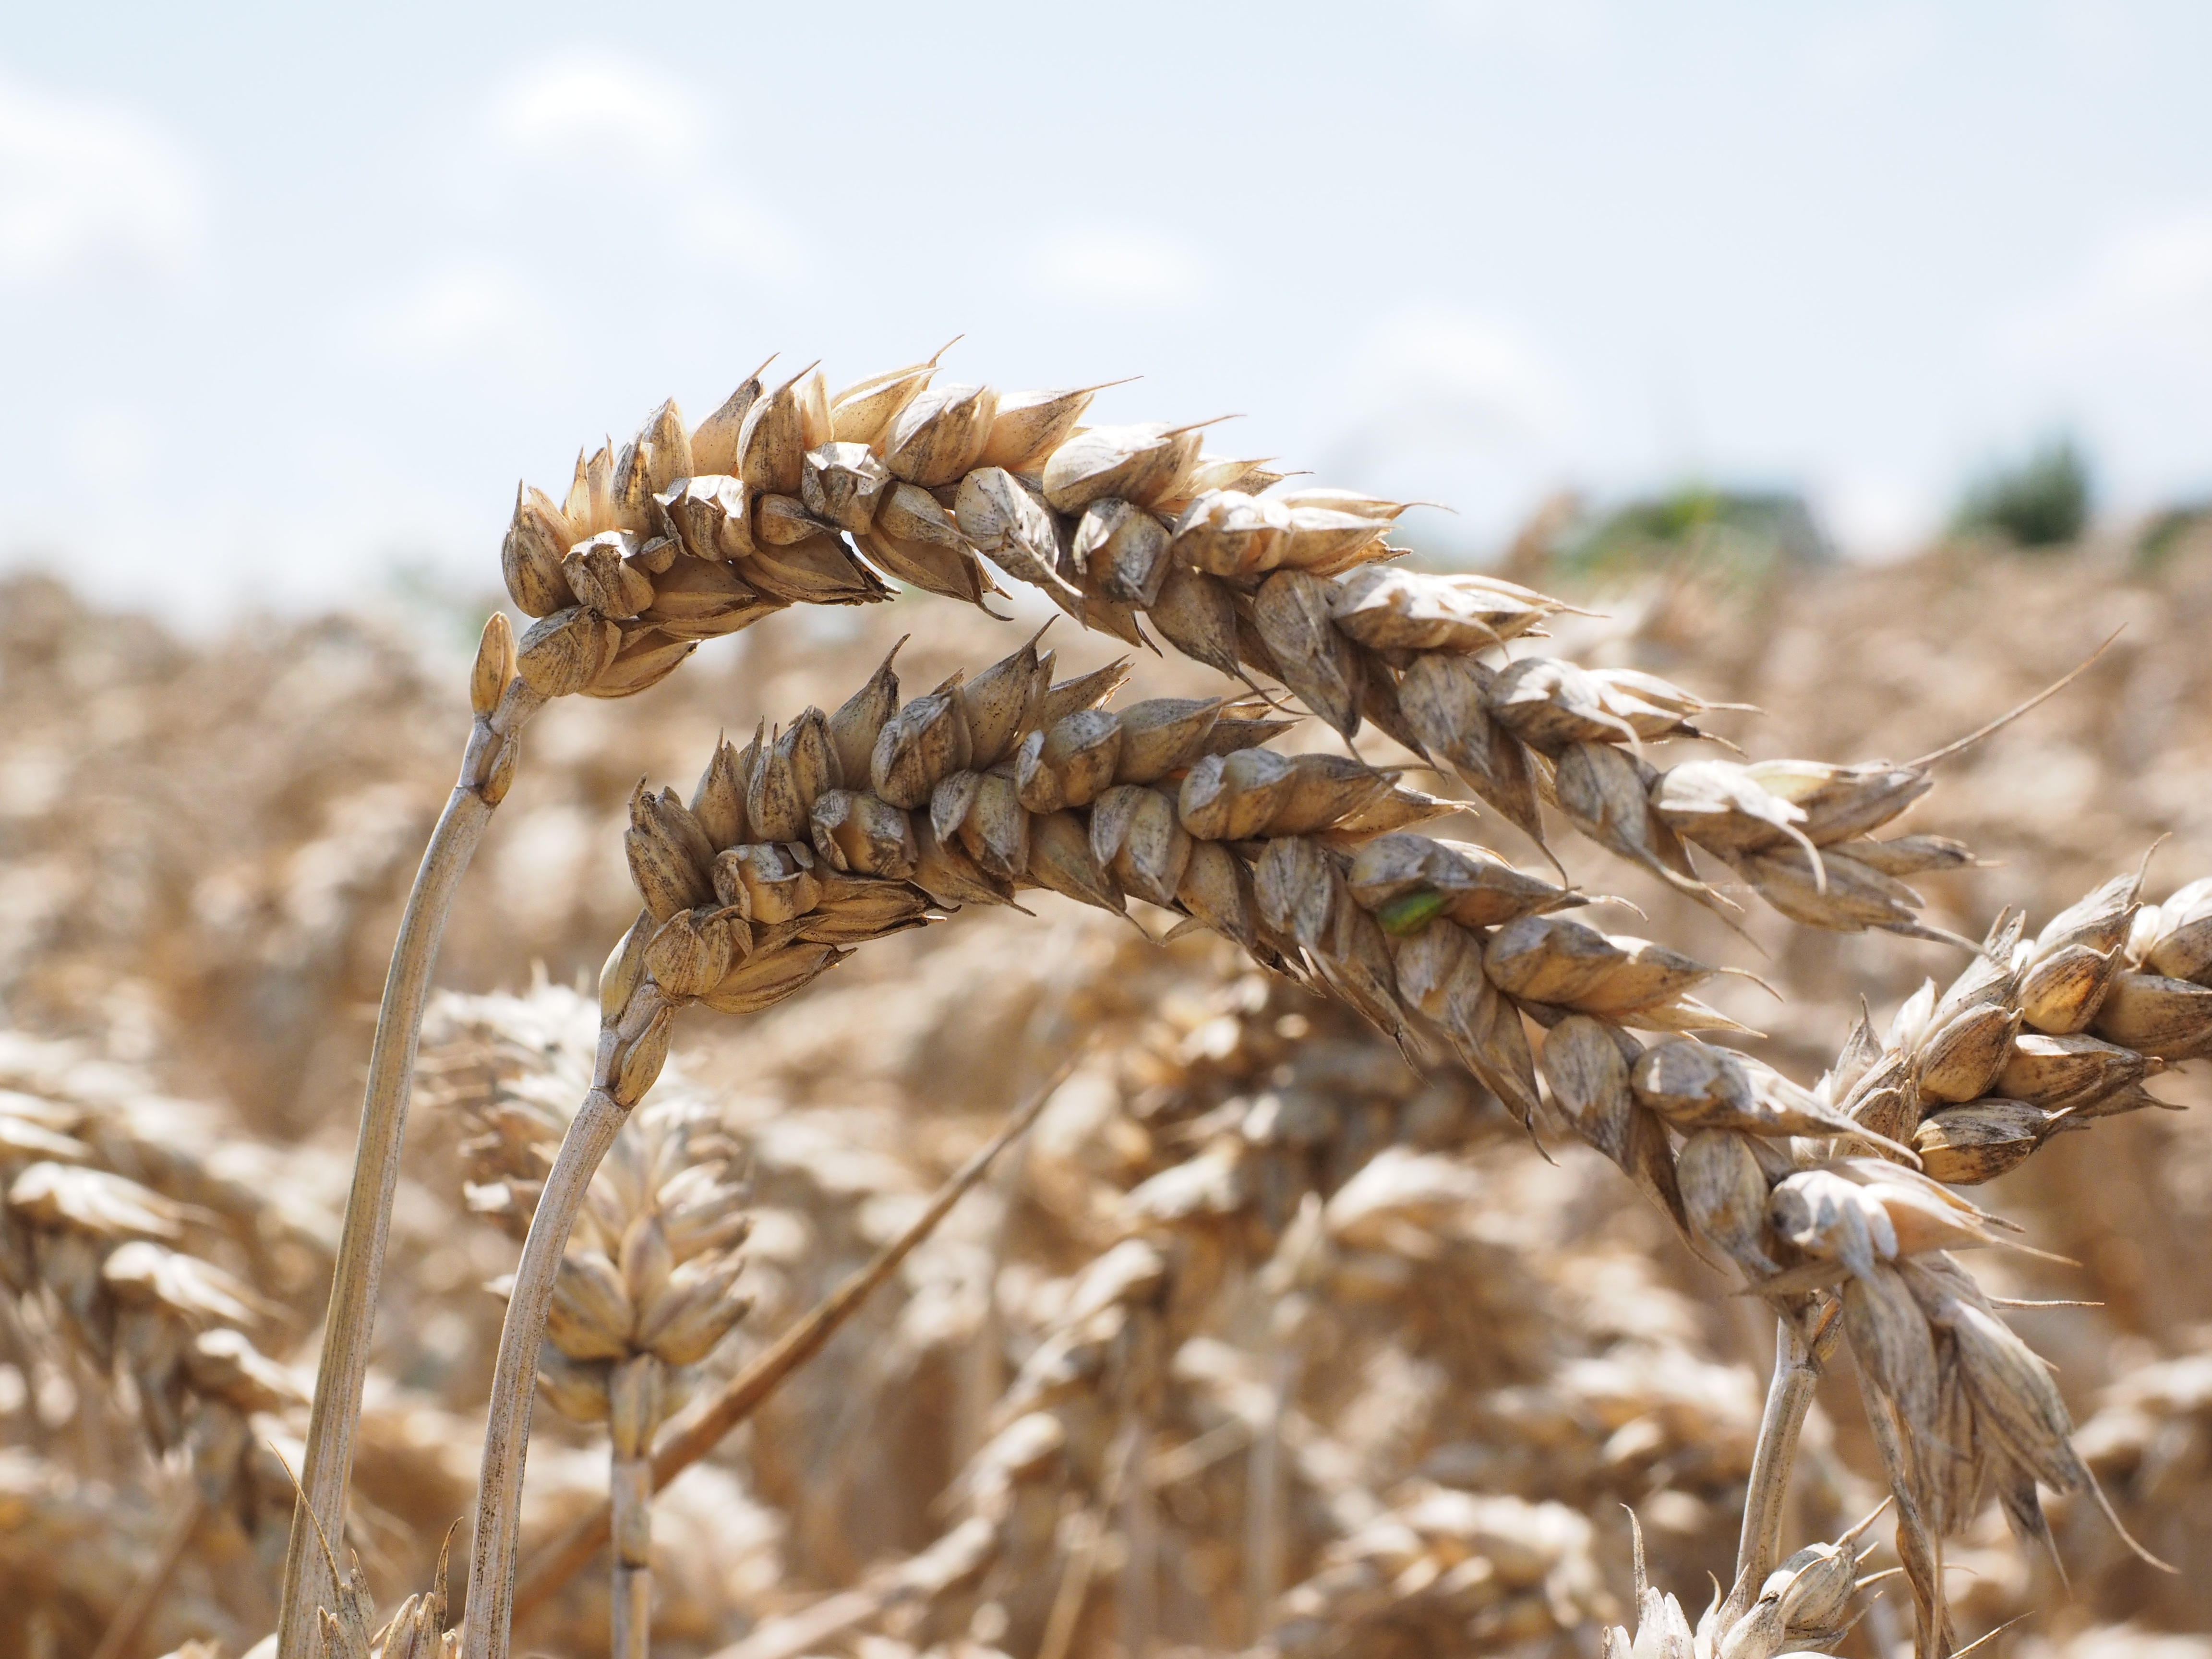
nature, grass, branch, plant, field, barley, wheat, grain, land, summer, ripe, rural, food, golden, harvest, crop, yellow, agriculture, eat, season, spike, cereal, agricultural, cultivation, wheat field, close up, straw, rye, cornfield, cereals, poaceae, triticum, arable, corn ear, flowering plant, halm, commodity, emmer, wheat spike, triticale, ear of corn, hordeum, triticum aestivum, grass family, plant stem, land plant, food grain, einkorn wheat, bread wheat, seed wheat